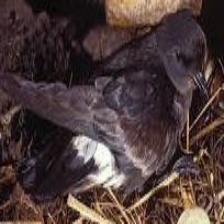
Species: ASHY STORM PETREL
Scientific name: OCEANODROMA HOMOCHROA